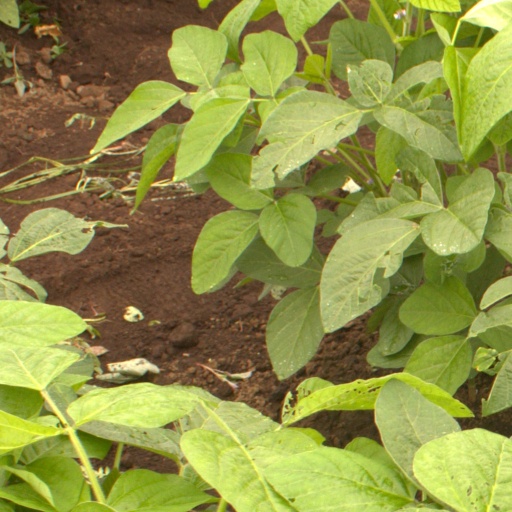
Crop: soybean